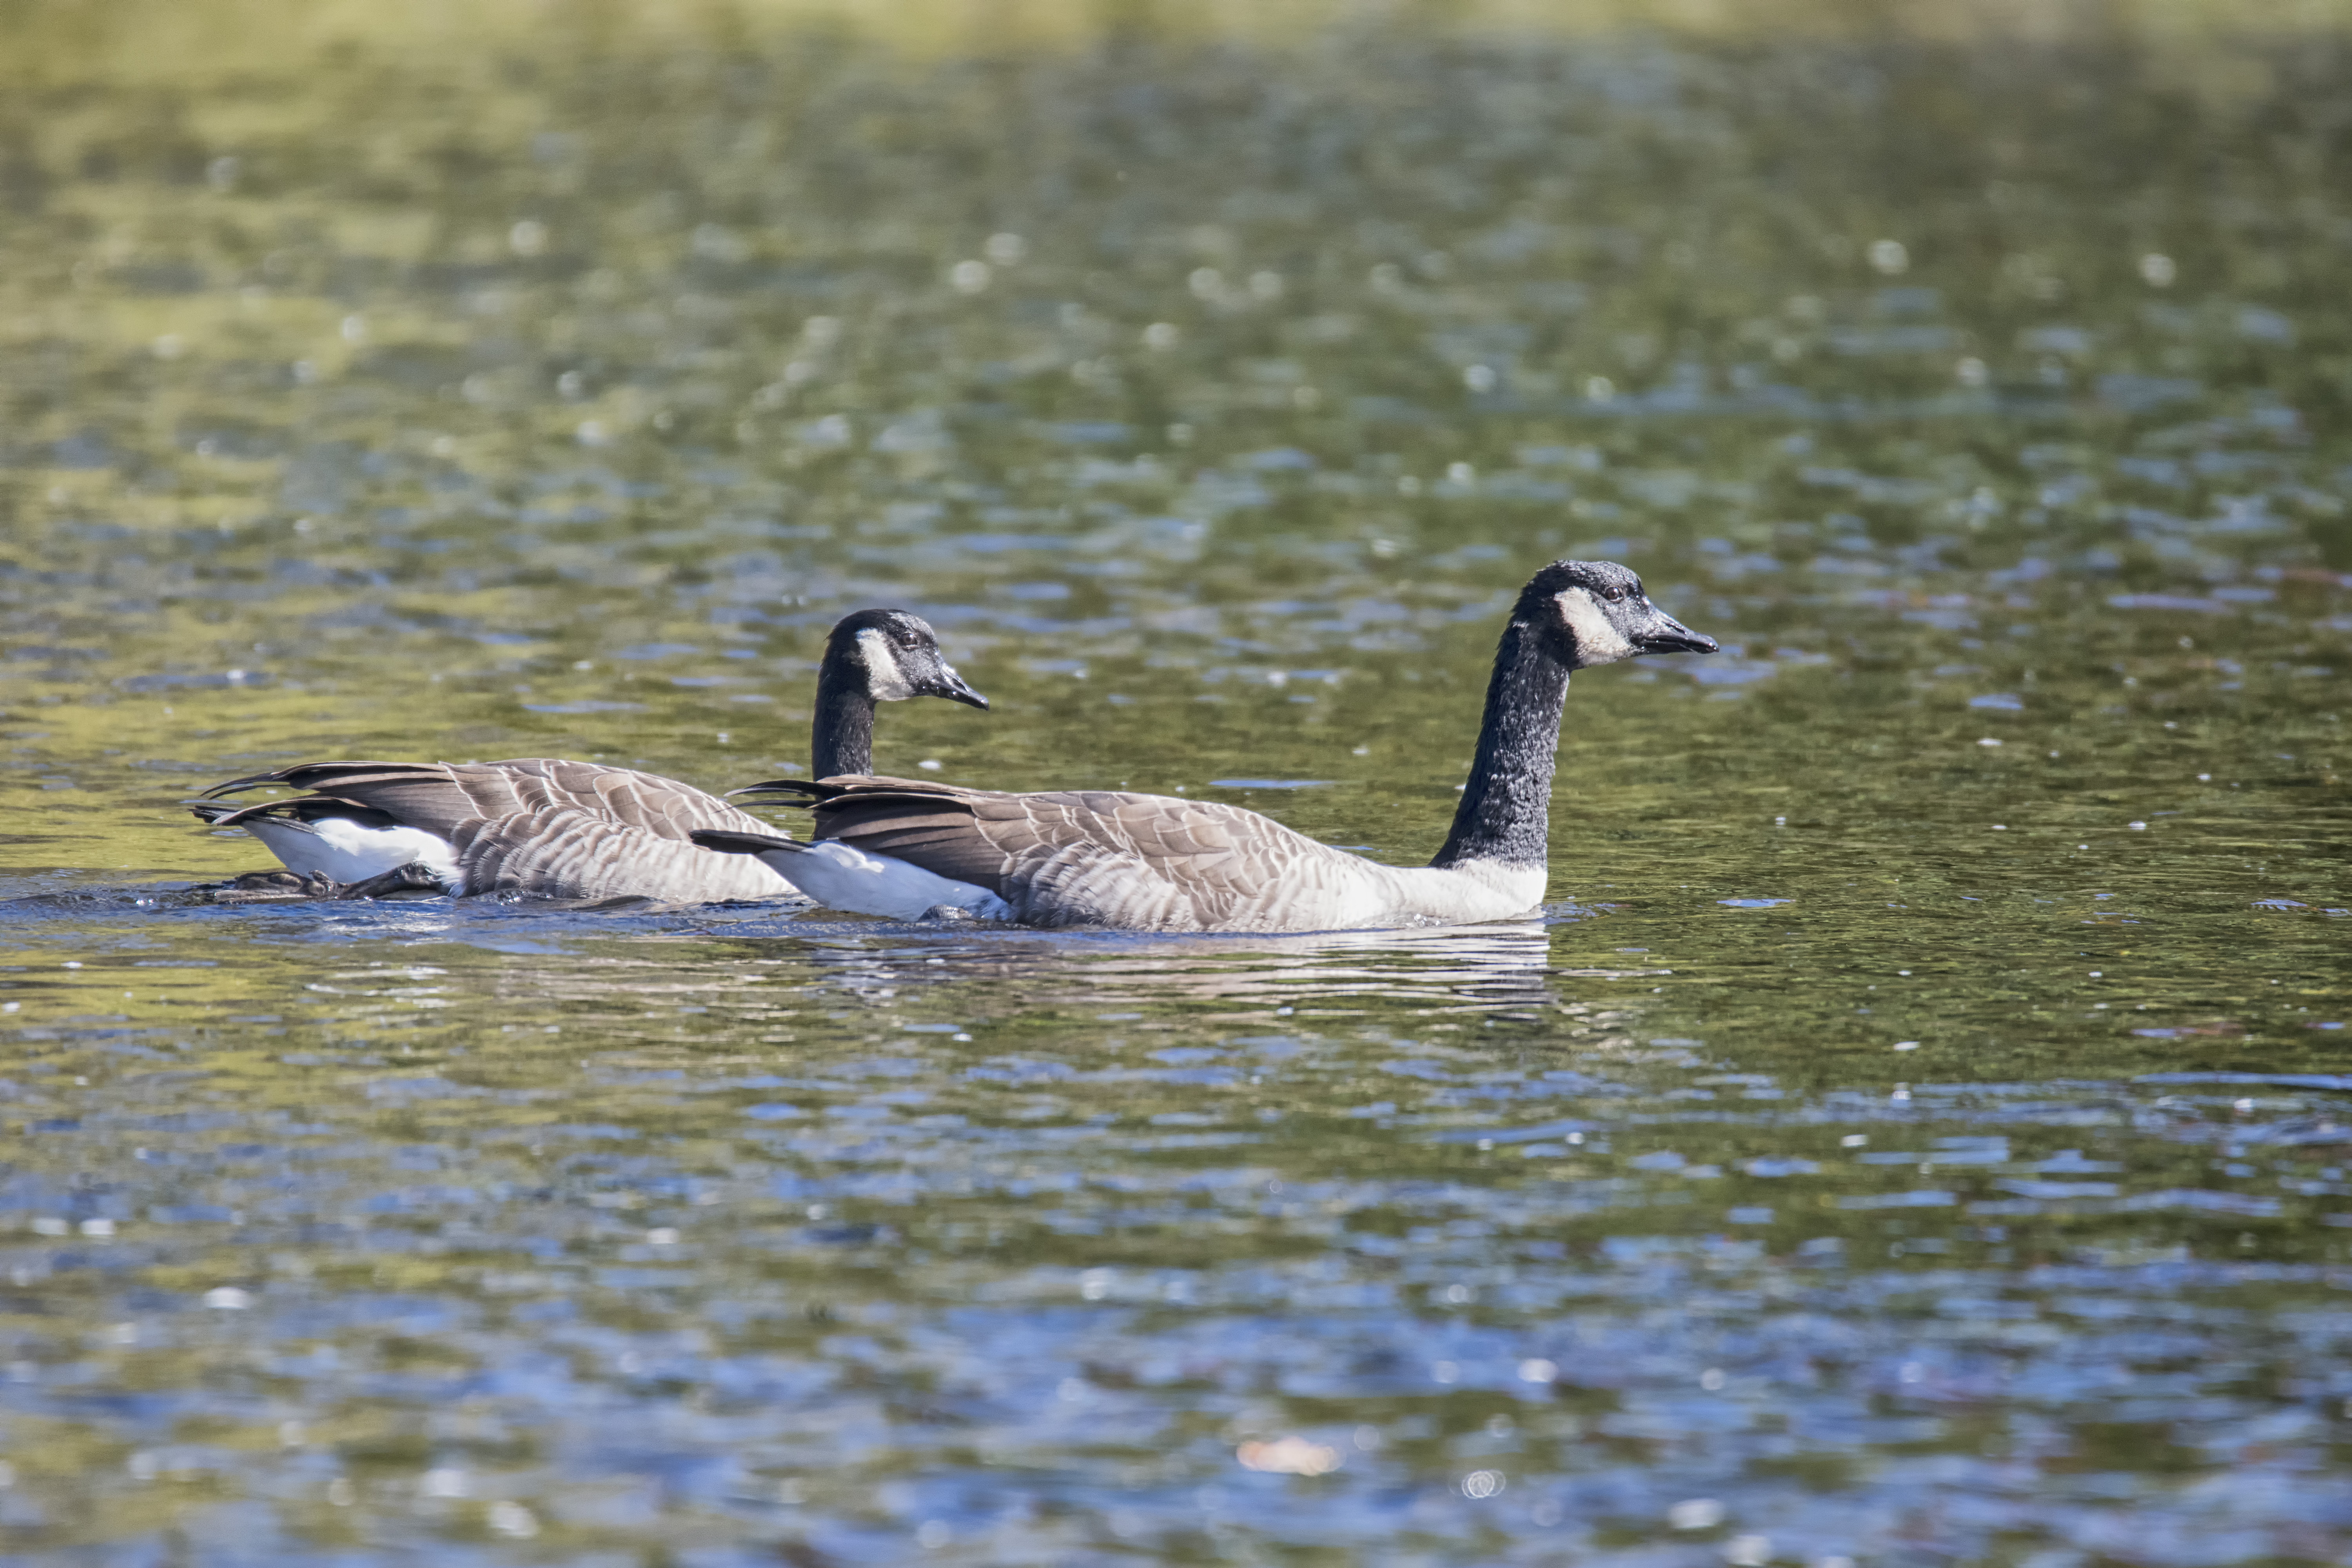
water, nature, bird, wildlife, fauna, duck, canada, goose, vertebrate, quebec, waterfowl, water bird, du, sherbrooke, oiseau, bernache, ducks geese and swans